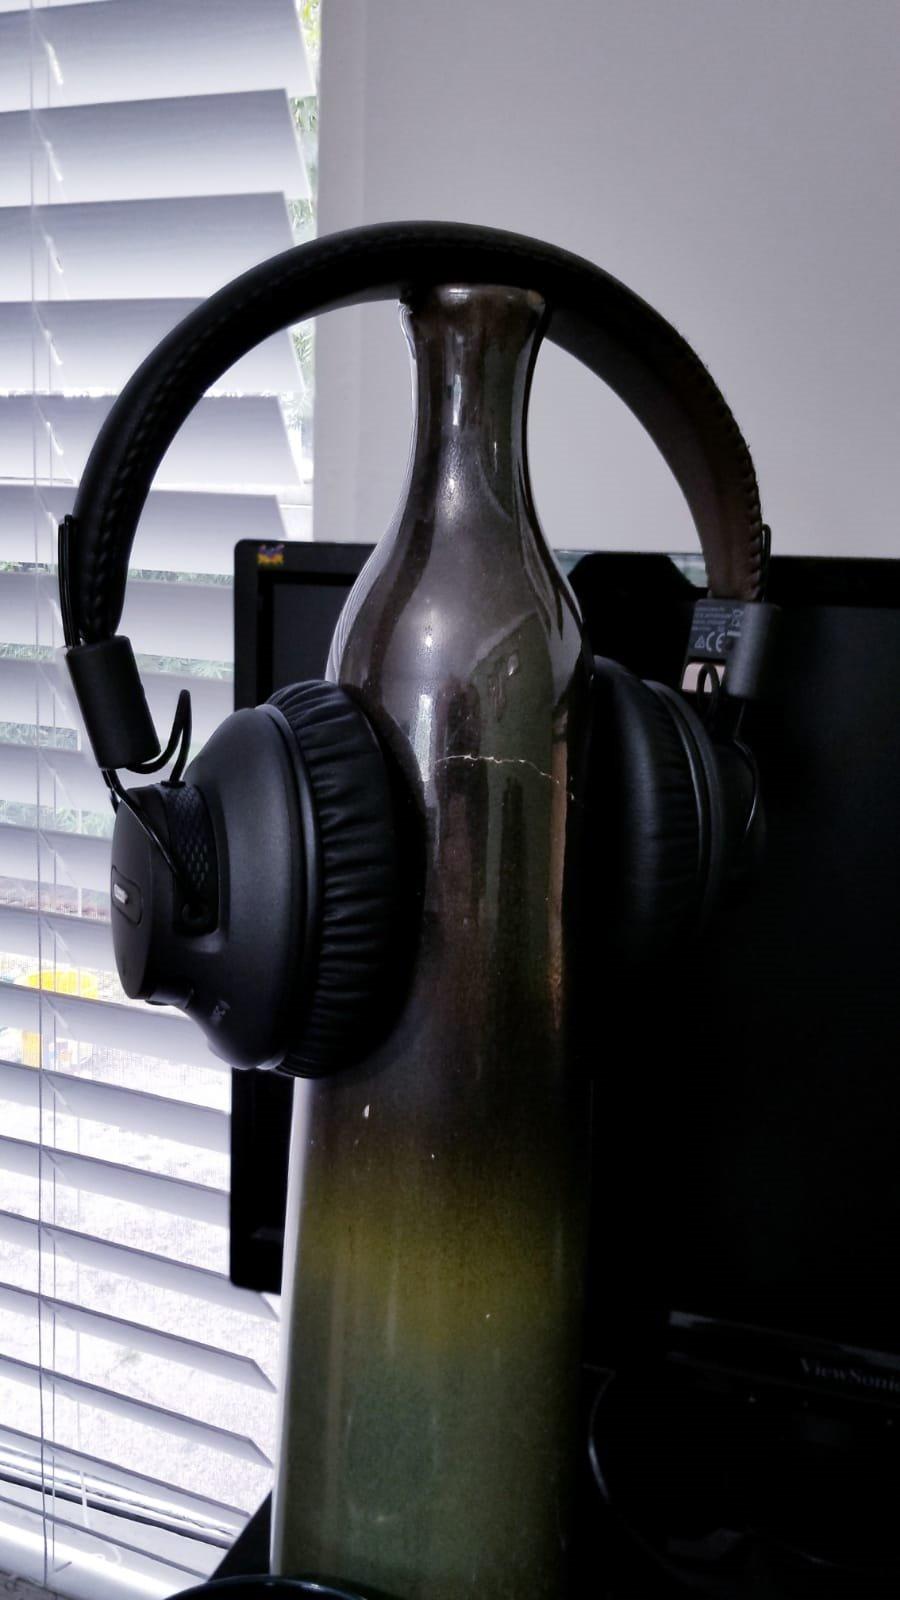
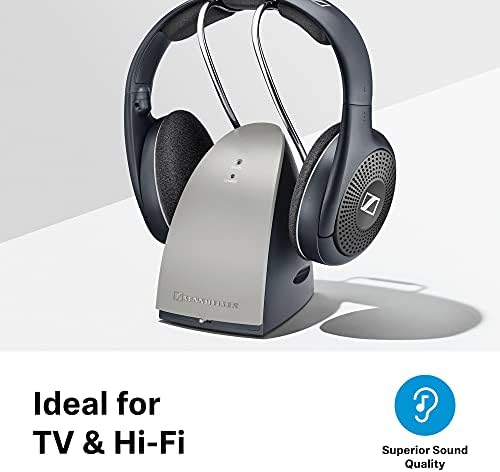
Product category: headphones
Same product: no